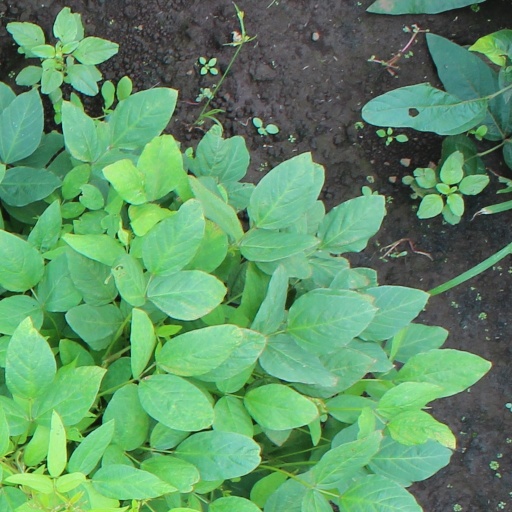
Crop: soybean